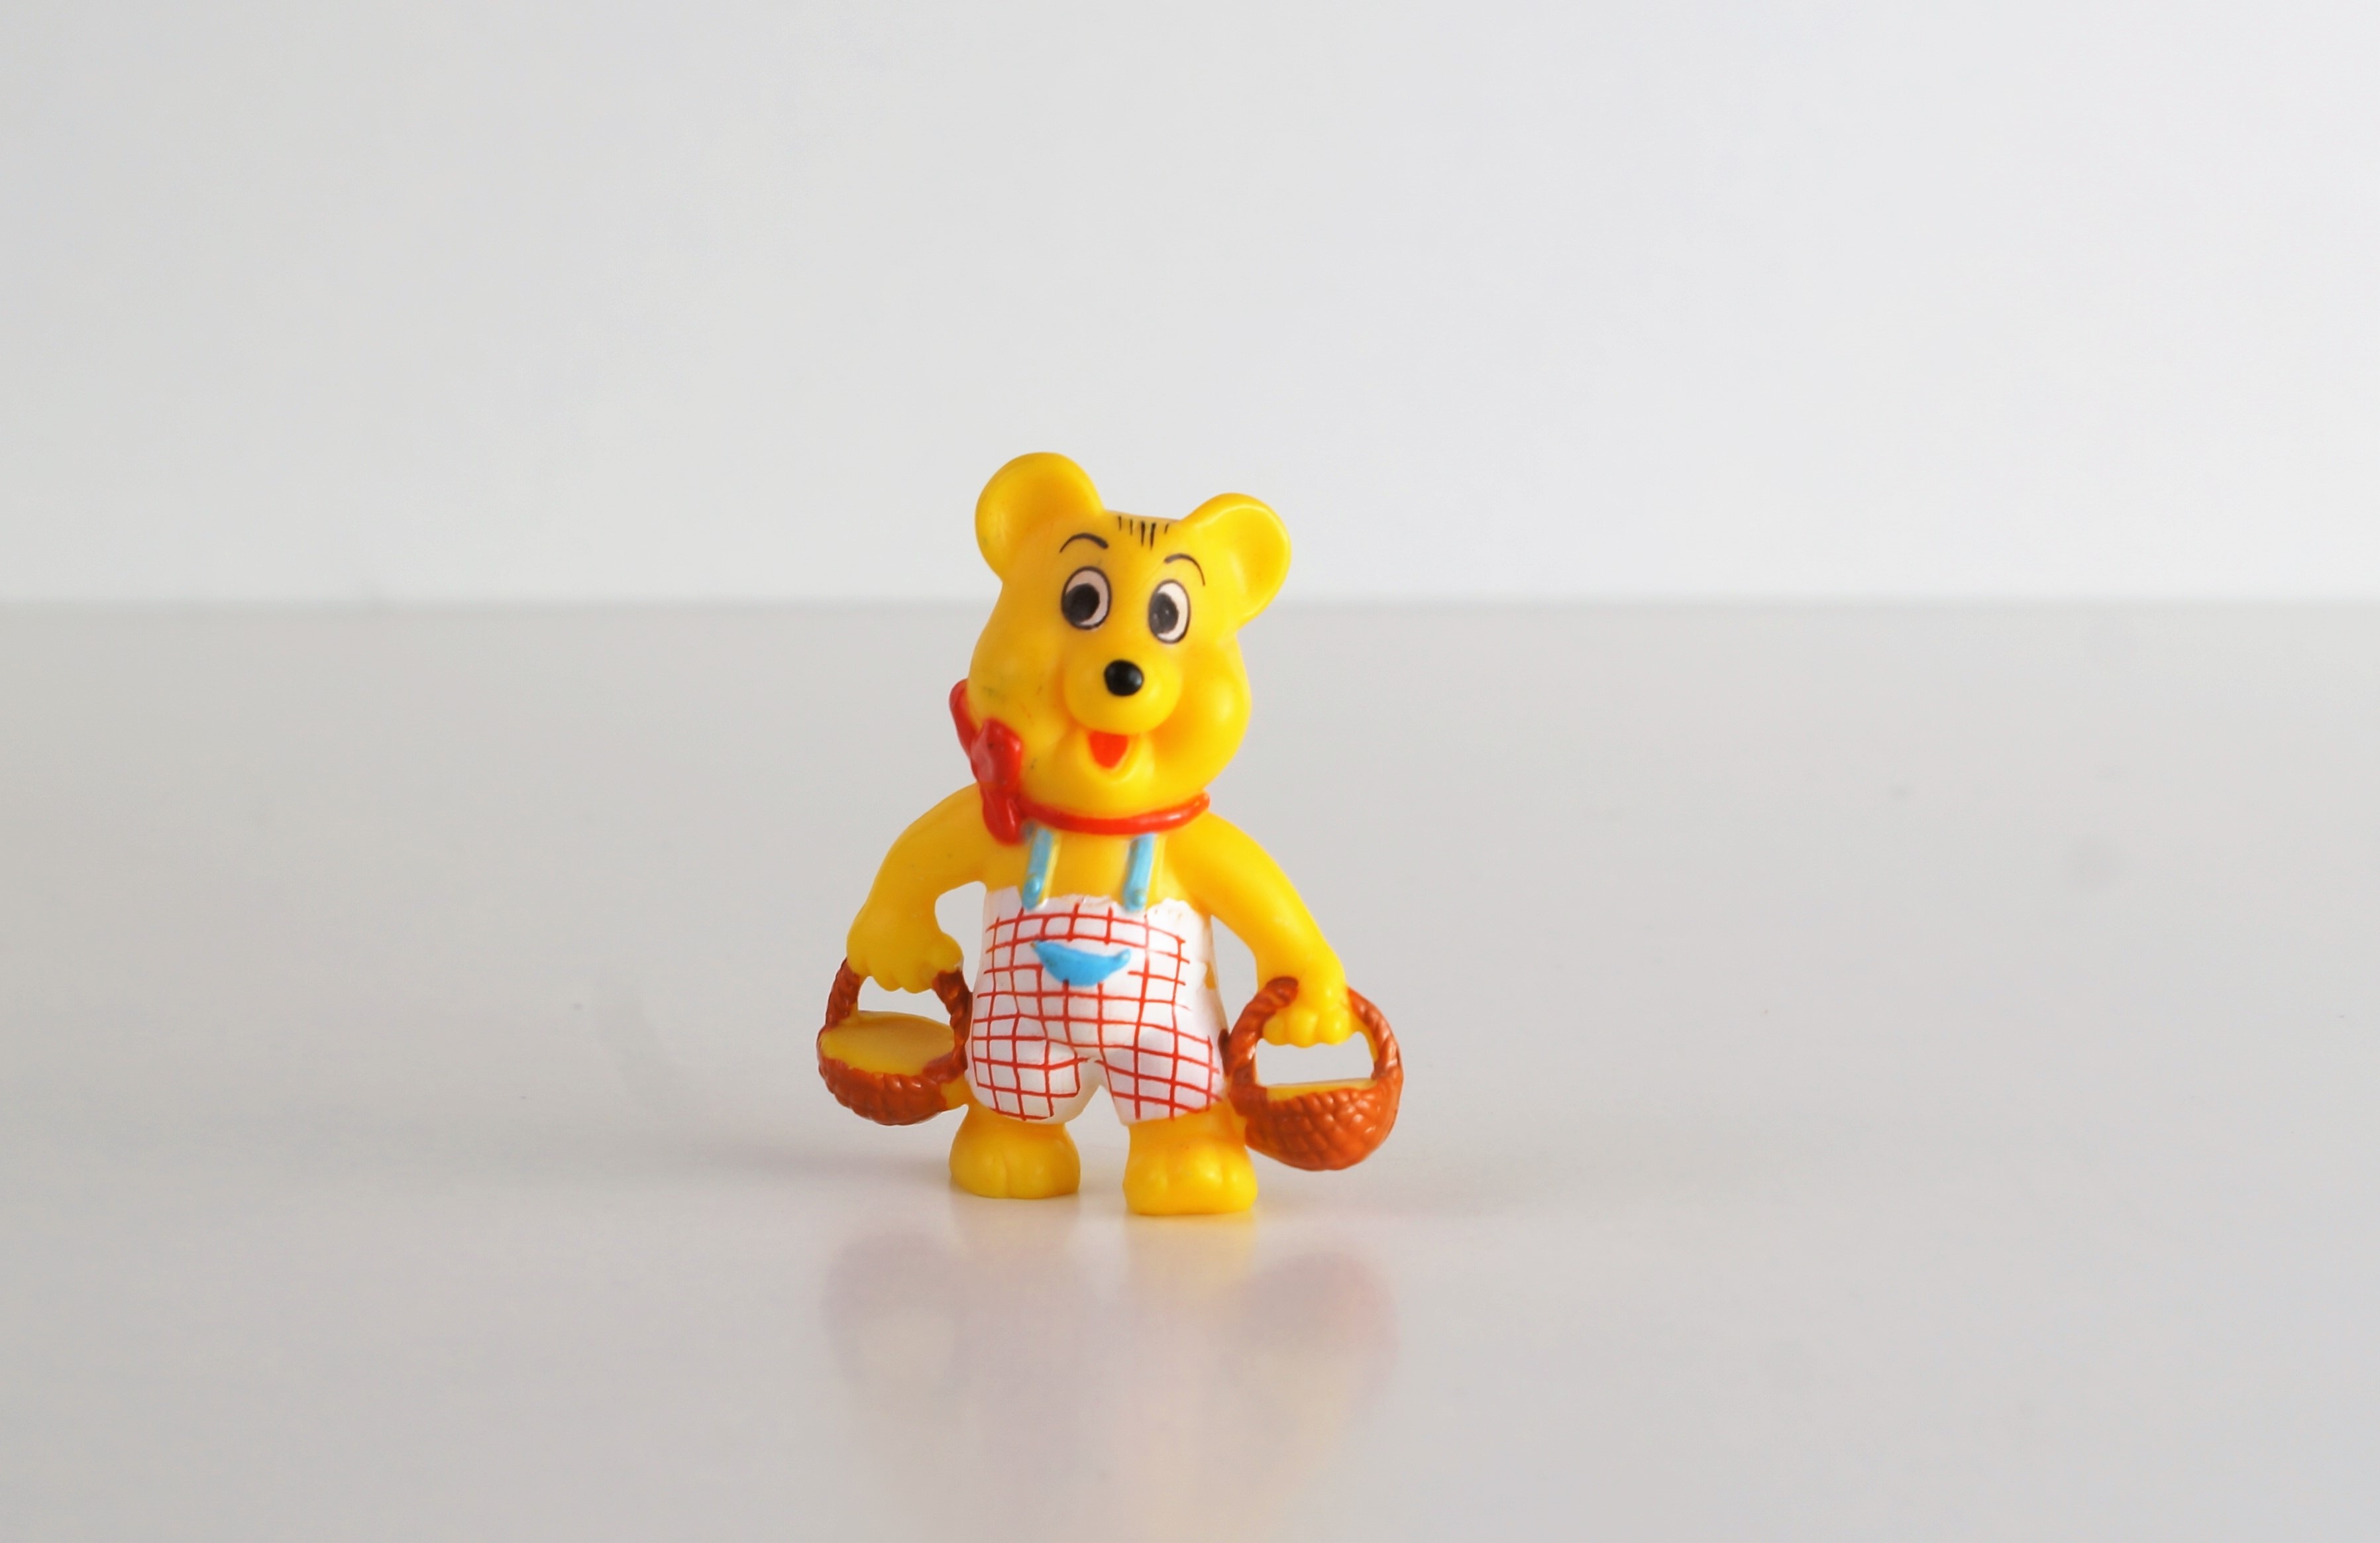
sweet, bear, food, yellow, toy, delicious, product, figurine, candy, sweetness, nibble, haribo, gummib rchen, gummi bears, fruit jelly